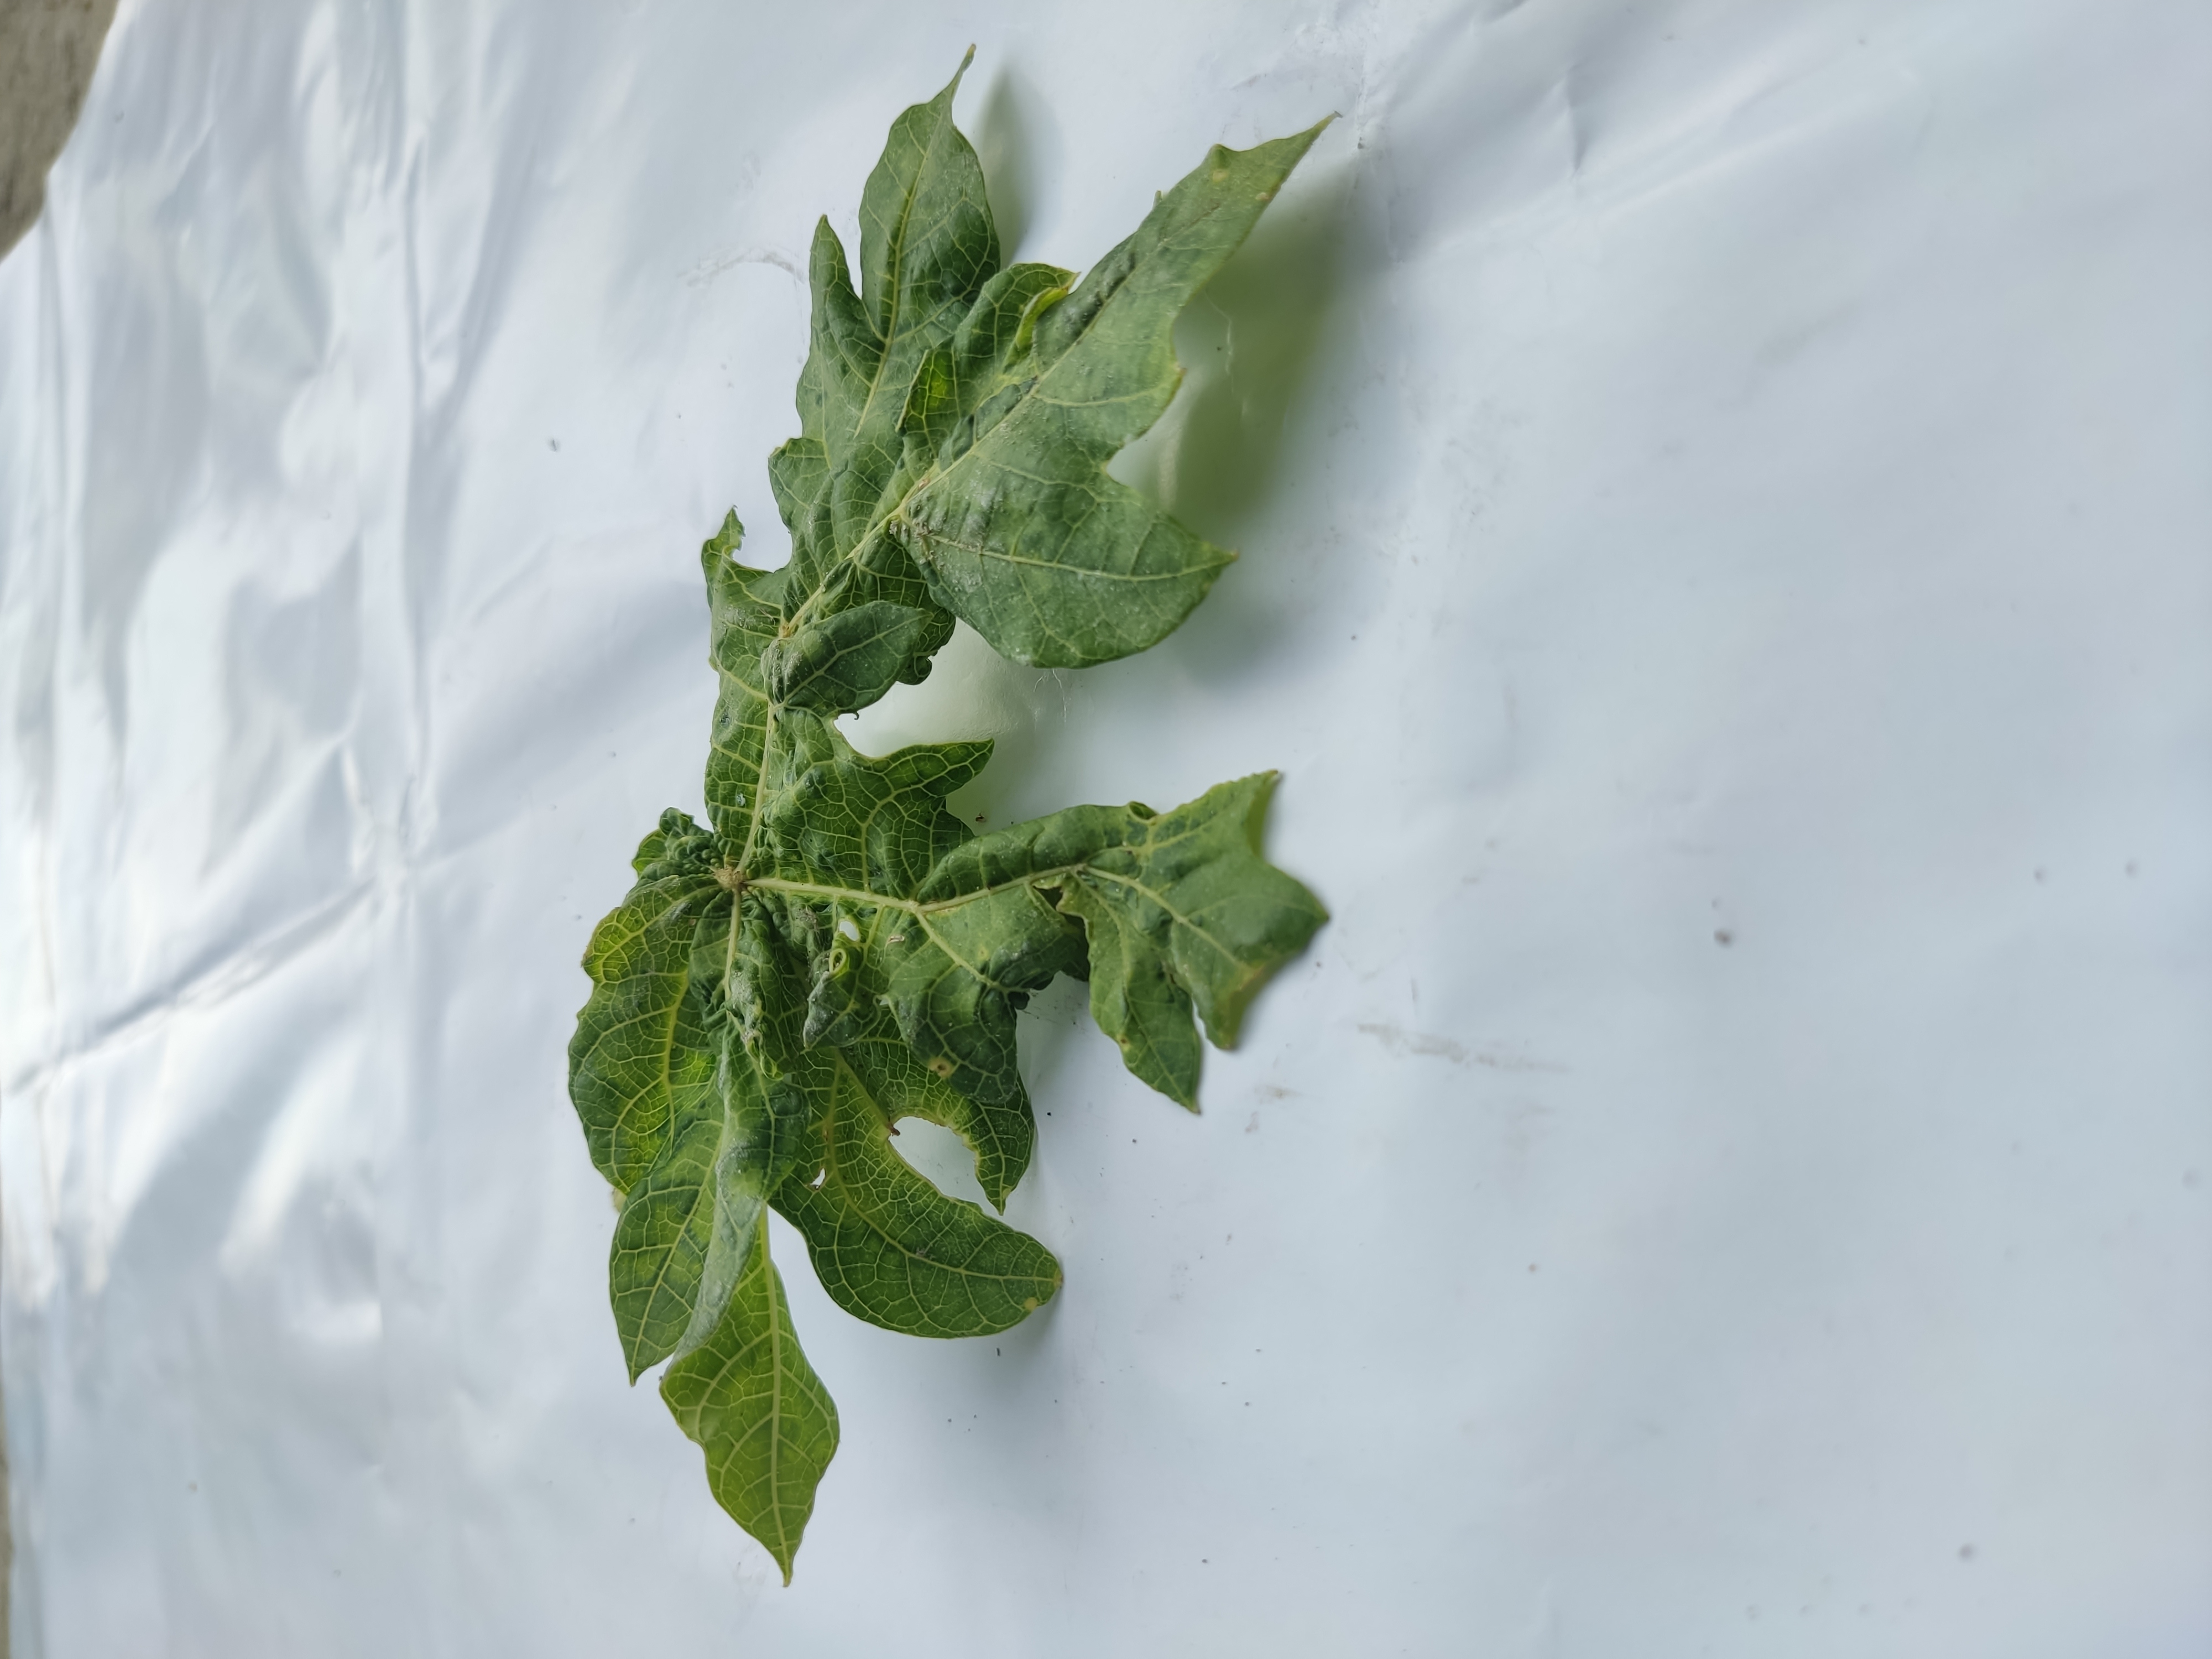
Label: Leaf Curl